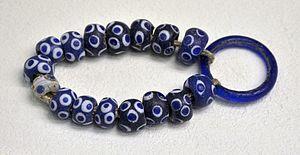
Une perle est un petit objet décoratif, qui peut être de différentes formes et tailles, dans un matériau tel que le verre, le plastique ou le bois, et qui est percé afin de pouvoir l'enfiler.
On peut distinguer deux définitions du verre :
Prosnes est une commune française, située dans le département de la Marne en région Grand Est.
L’histoire du verre remonte à la Préhistoire : en 100 000 av. J.-C., l'obsidienne, un verre volcanique naturel, est déjà taillée par l'homme pour former des pointes de flèches ; les tectites, billes de verre formées par des impacts avec des météorites, servent également de bijoux ; enfin, les fulgurites, petits tubes issus de la fusion du sable atteint par un éclair, sont connus.